Legislative history of United States four-star officers, 1947–1979

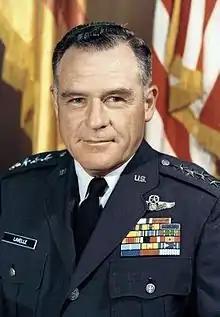
General John D. Lavelle lost his four-star job for conducting unauthorized airstrikes, and retired as a major general when the Senate refused to let him retire as a lieutenant general.

The peacetime caps on four-star officers were relaxed by the national emergency that was declared for the Korean War on December 16, 1950. Under the Officer Personnel Act, a national emergency doubled the Navy's four-star authorization from 4 to 8. The Navy promptly made the vice chief of naval operations an admiral, matching the rank of the Army and Air Force vice chiefs. When the various military and naval laws were consolidated into Title 10 of the United States Code in 1956, the President received authority to suspend even the higher caps on Navy four-star admirals during a national emergency, which he invoked by executive order in 1960 for the duration of the Korean War emergency. For the Army and Air Force, a national emergency removed all legislative caps on temporary three- and four-star appointments, which were limited only by the Senate's willingness to confirm and fund them.